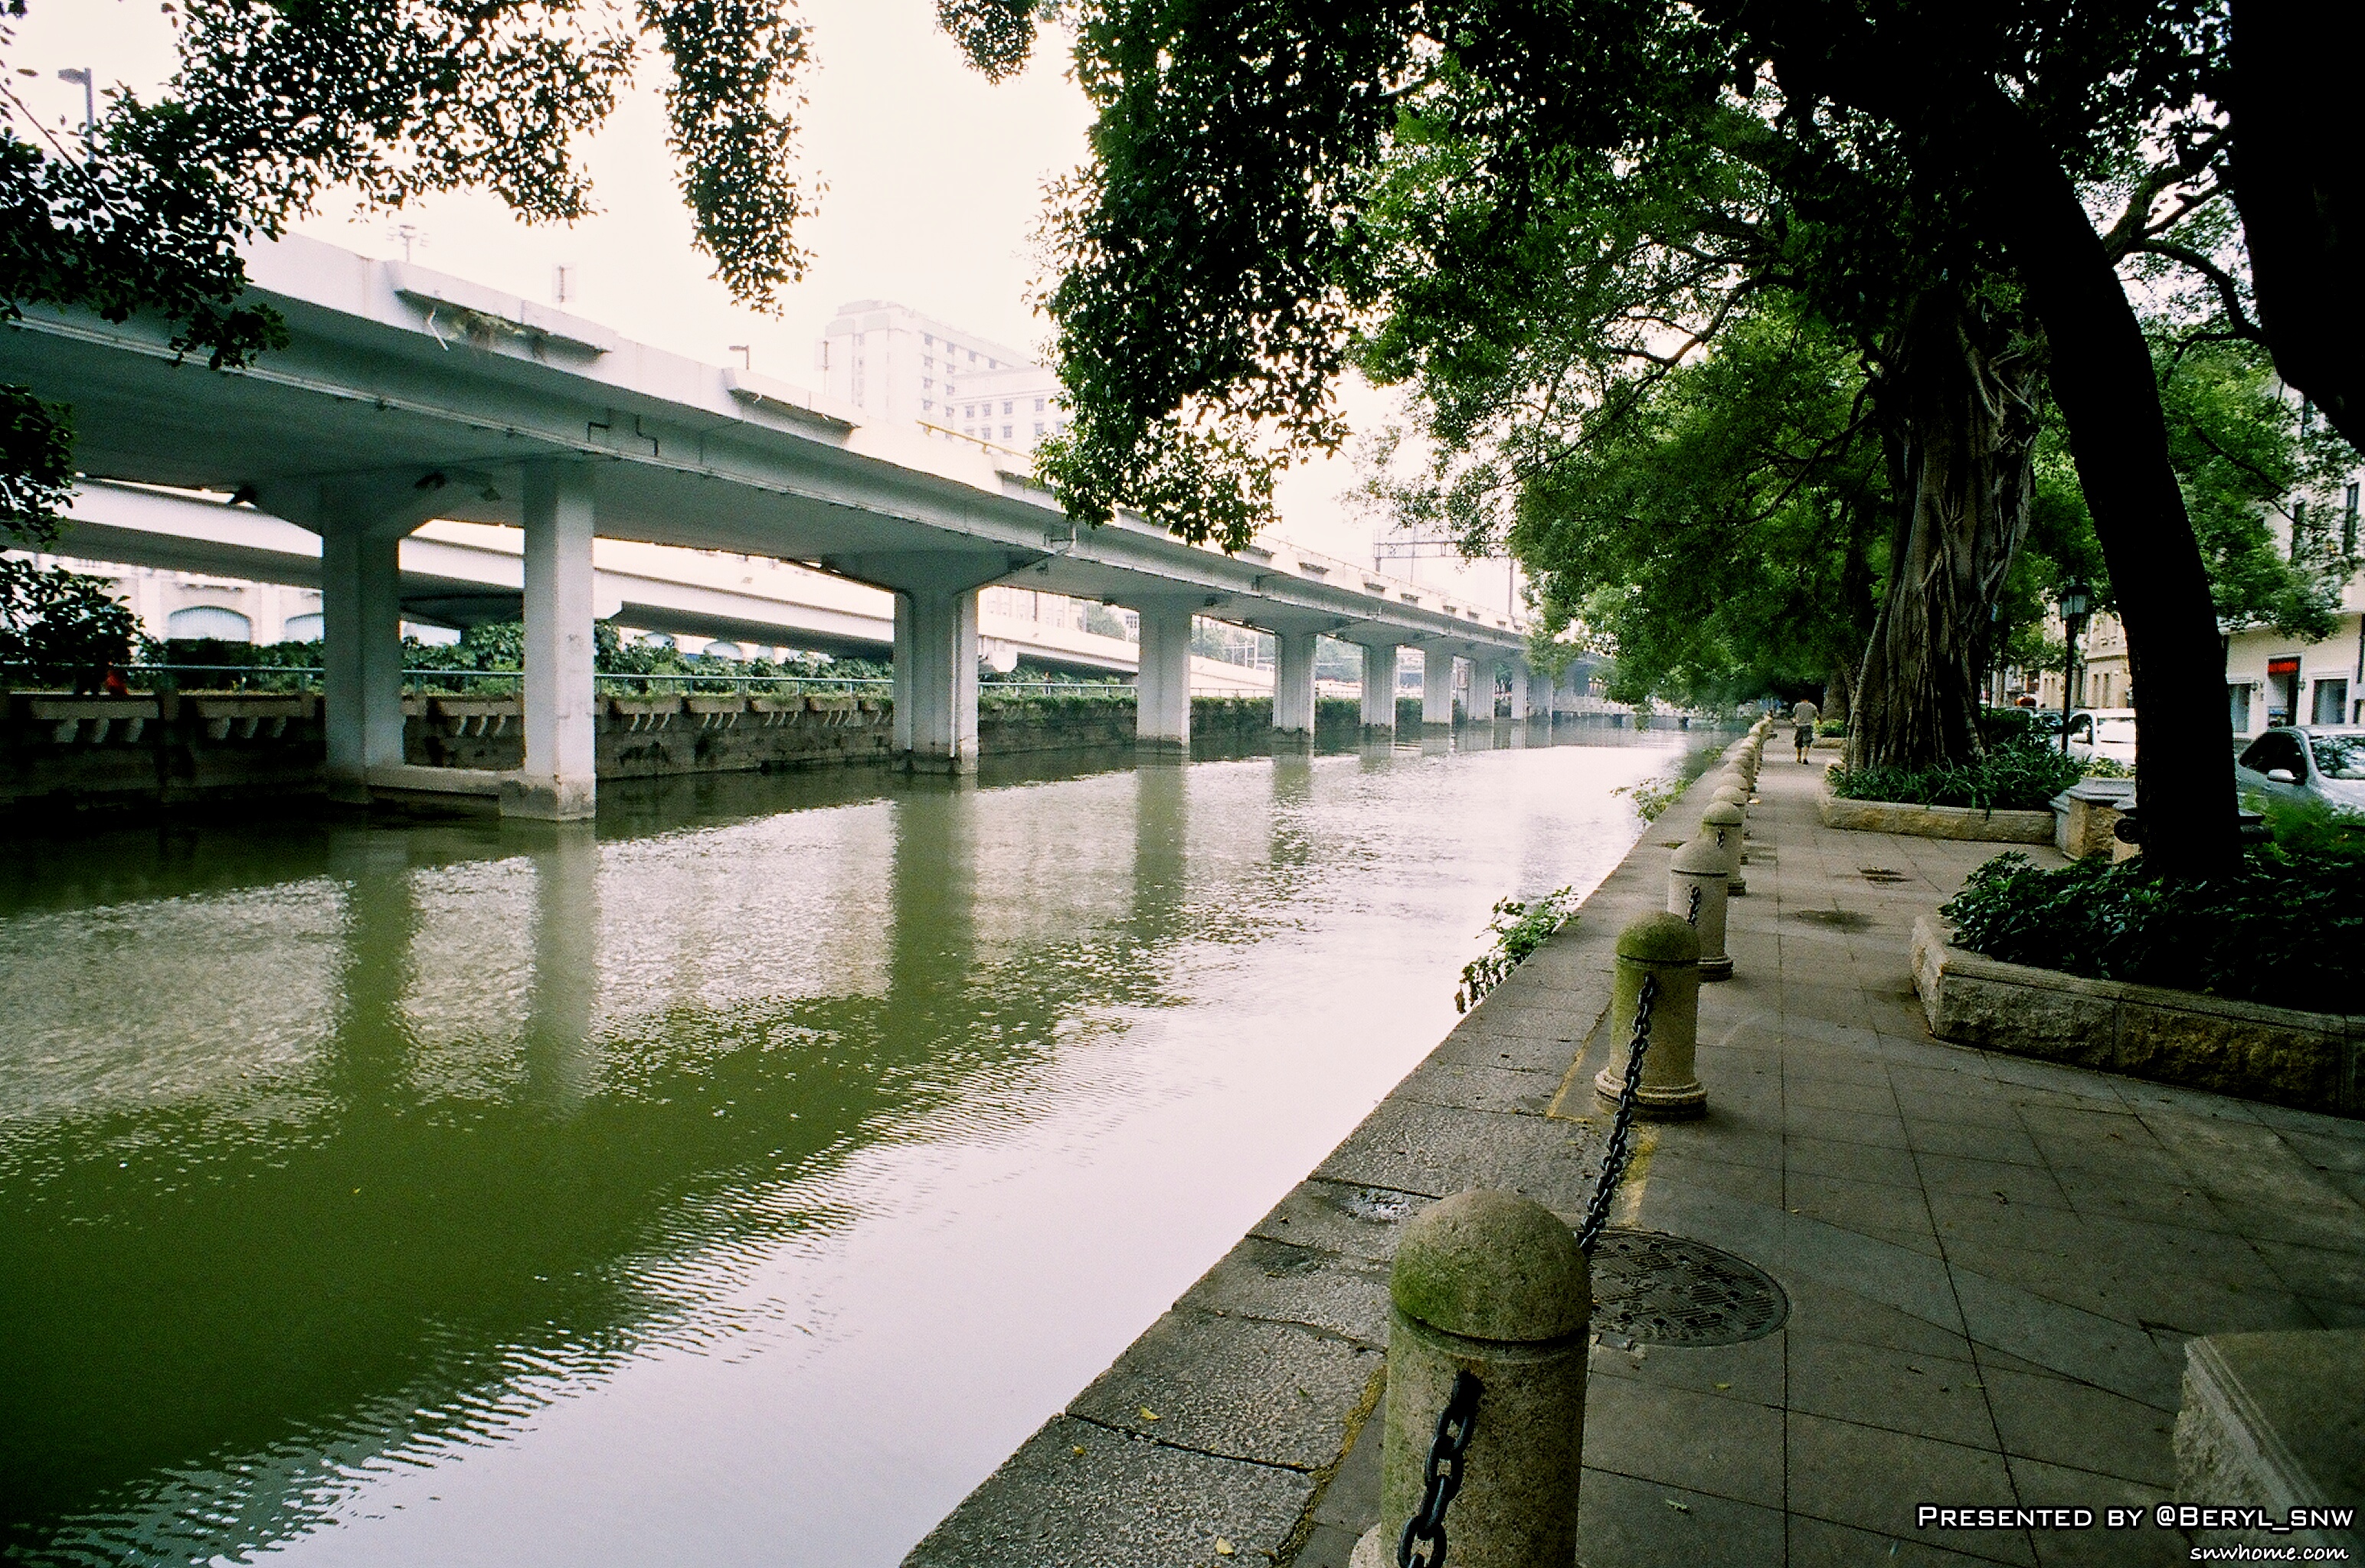
water, sky, girl, bridge, town, old, river, film, canal, walkway, slr, reflection, waterway, sunny, girls, students, buildings, university, canton, school, estate, daily, gdut, films, shamian, reflecting pool